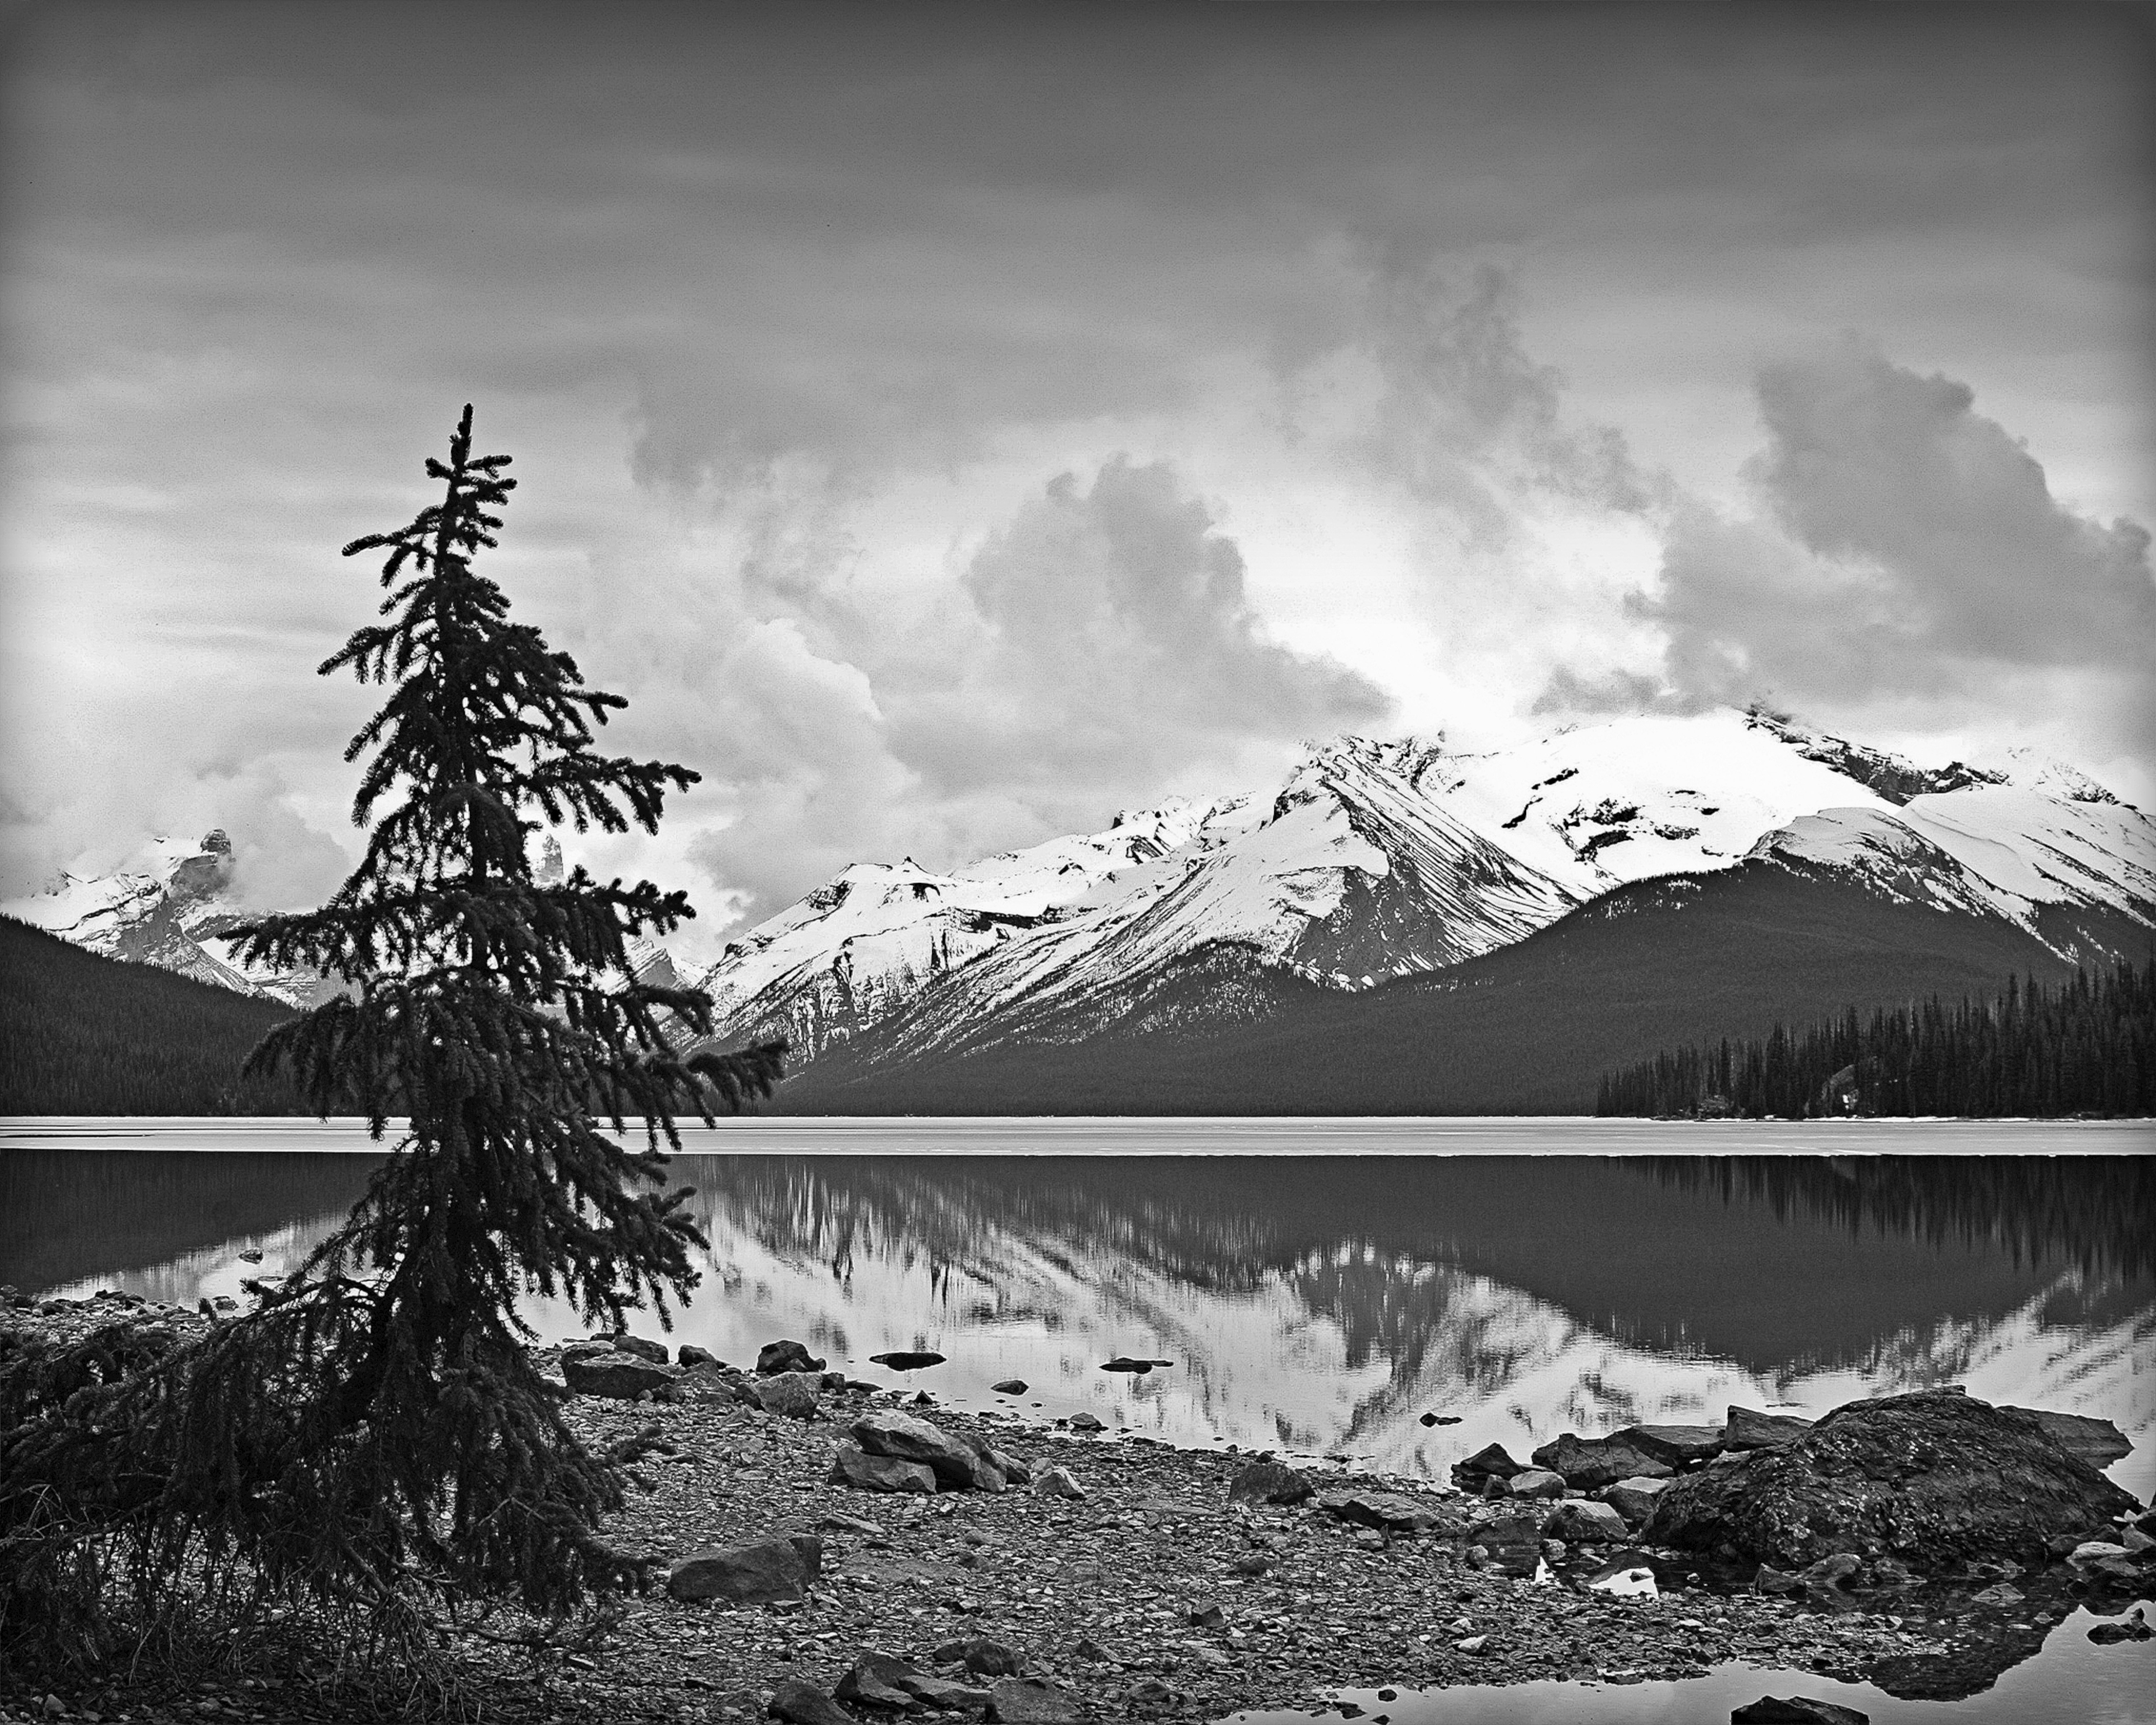
landscape, tree, nature, mountain, snow, winter, cloud, black and white, white, photography, lake, reflection, darkness, black, monochrome, pine tree, loch, monochrome photography, banff alberta, atmospheric phenomenon, mountainous landforms